Allan Octavian Hume

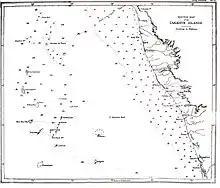
Hume's map of Lakshadweep with seabed depth contours

Hume was a member of the Asiatic Society of Bengal from January 1870 to 1891 and admitted Fellow of the Linnean Society on 3 November 1904. After returning to England in 1890 he also became president of the Dulwich Liberal and Radical Association.